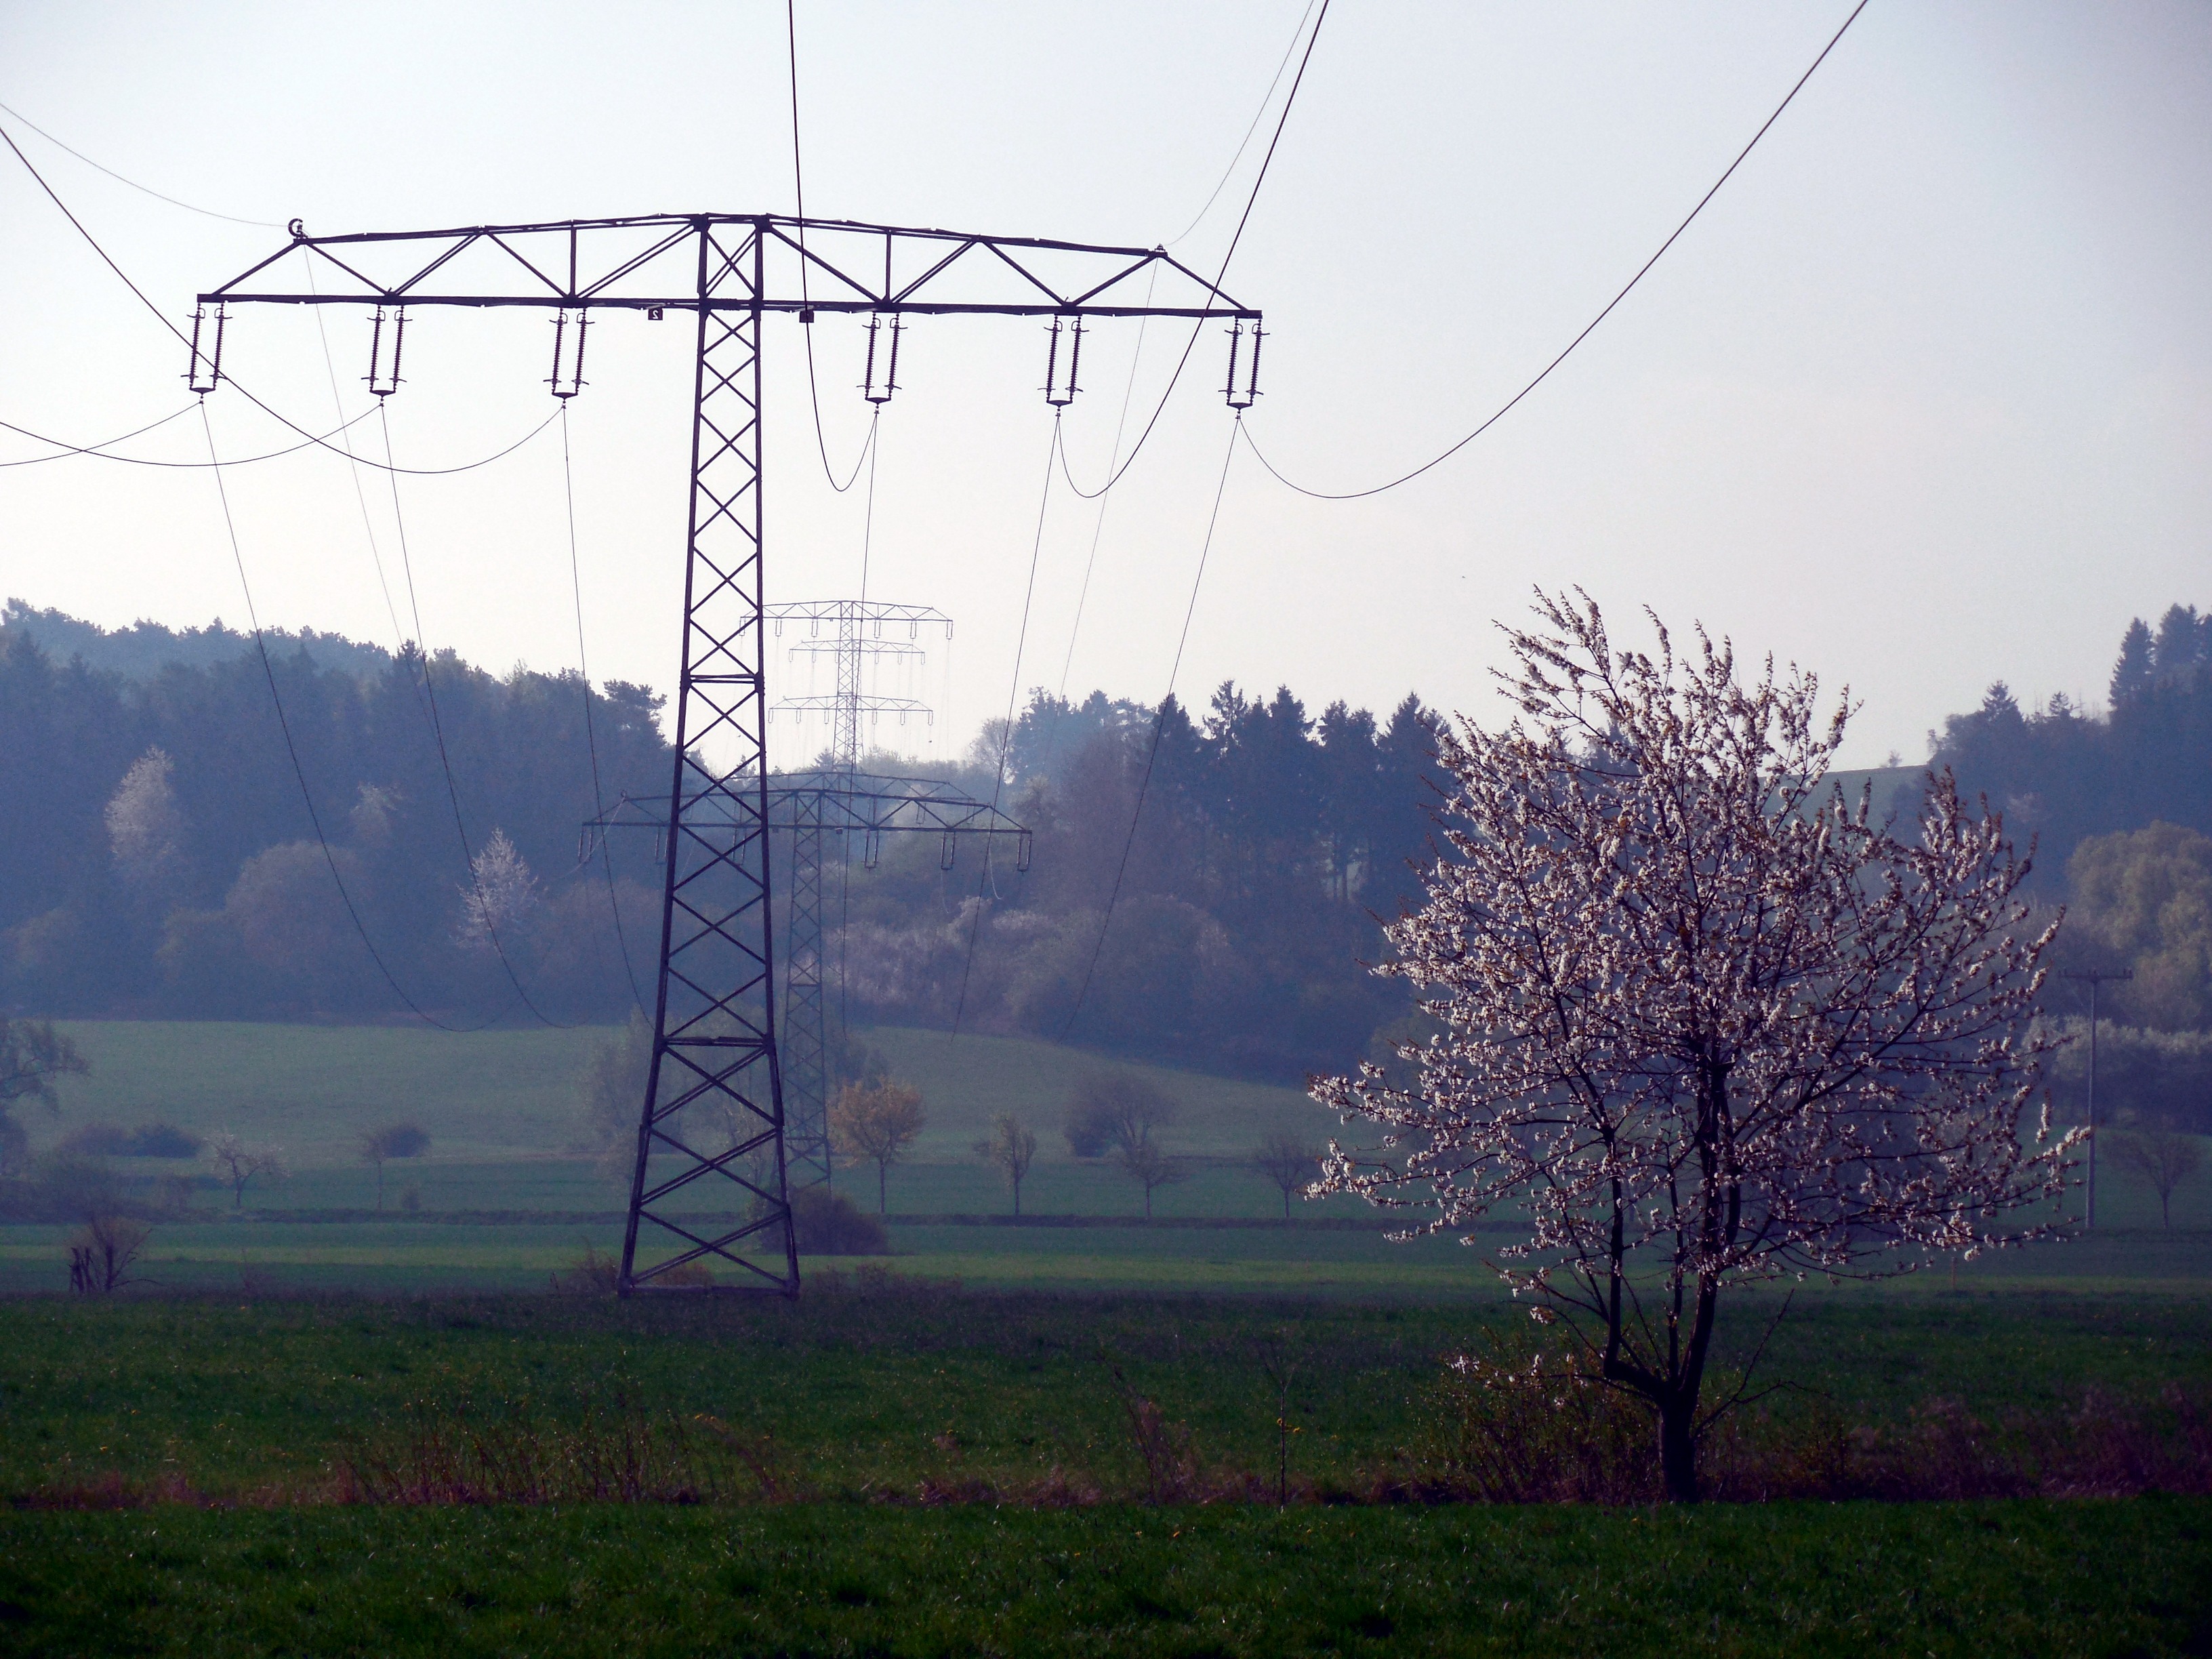
tree, technology, morning, flower, wind, tower, power line, electricity, energy, current, upper lines, power poles, transmission tower, reinforce, atmospheric phenomenon, overhead power line